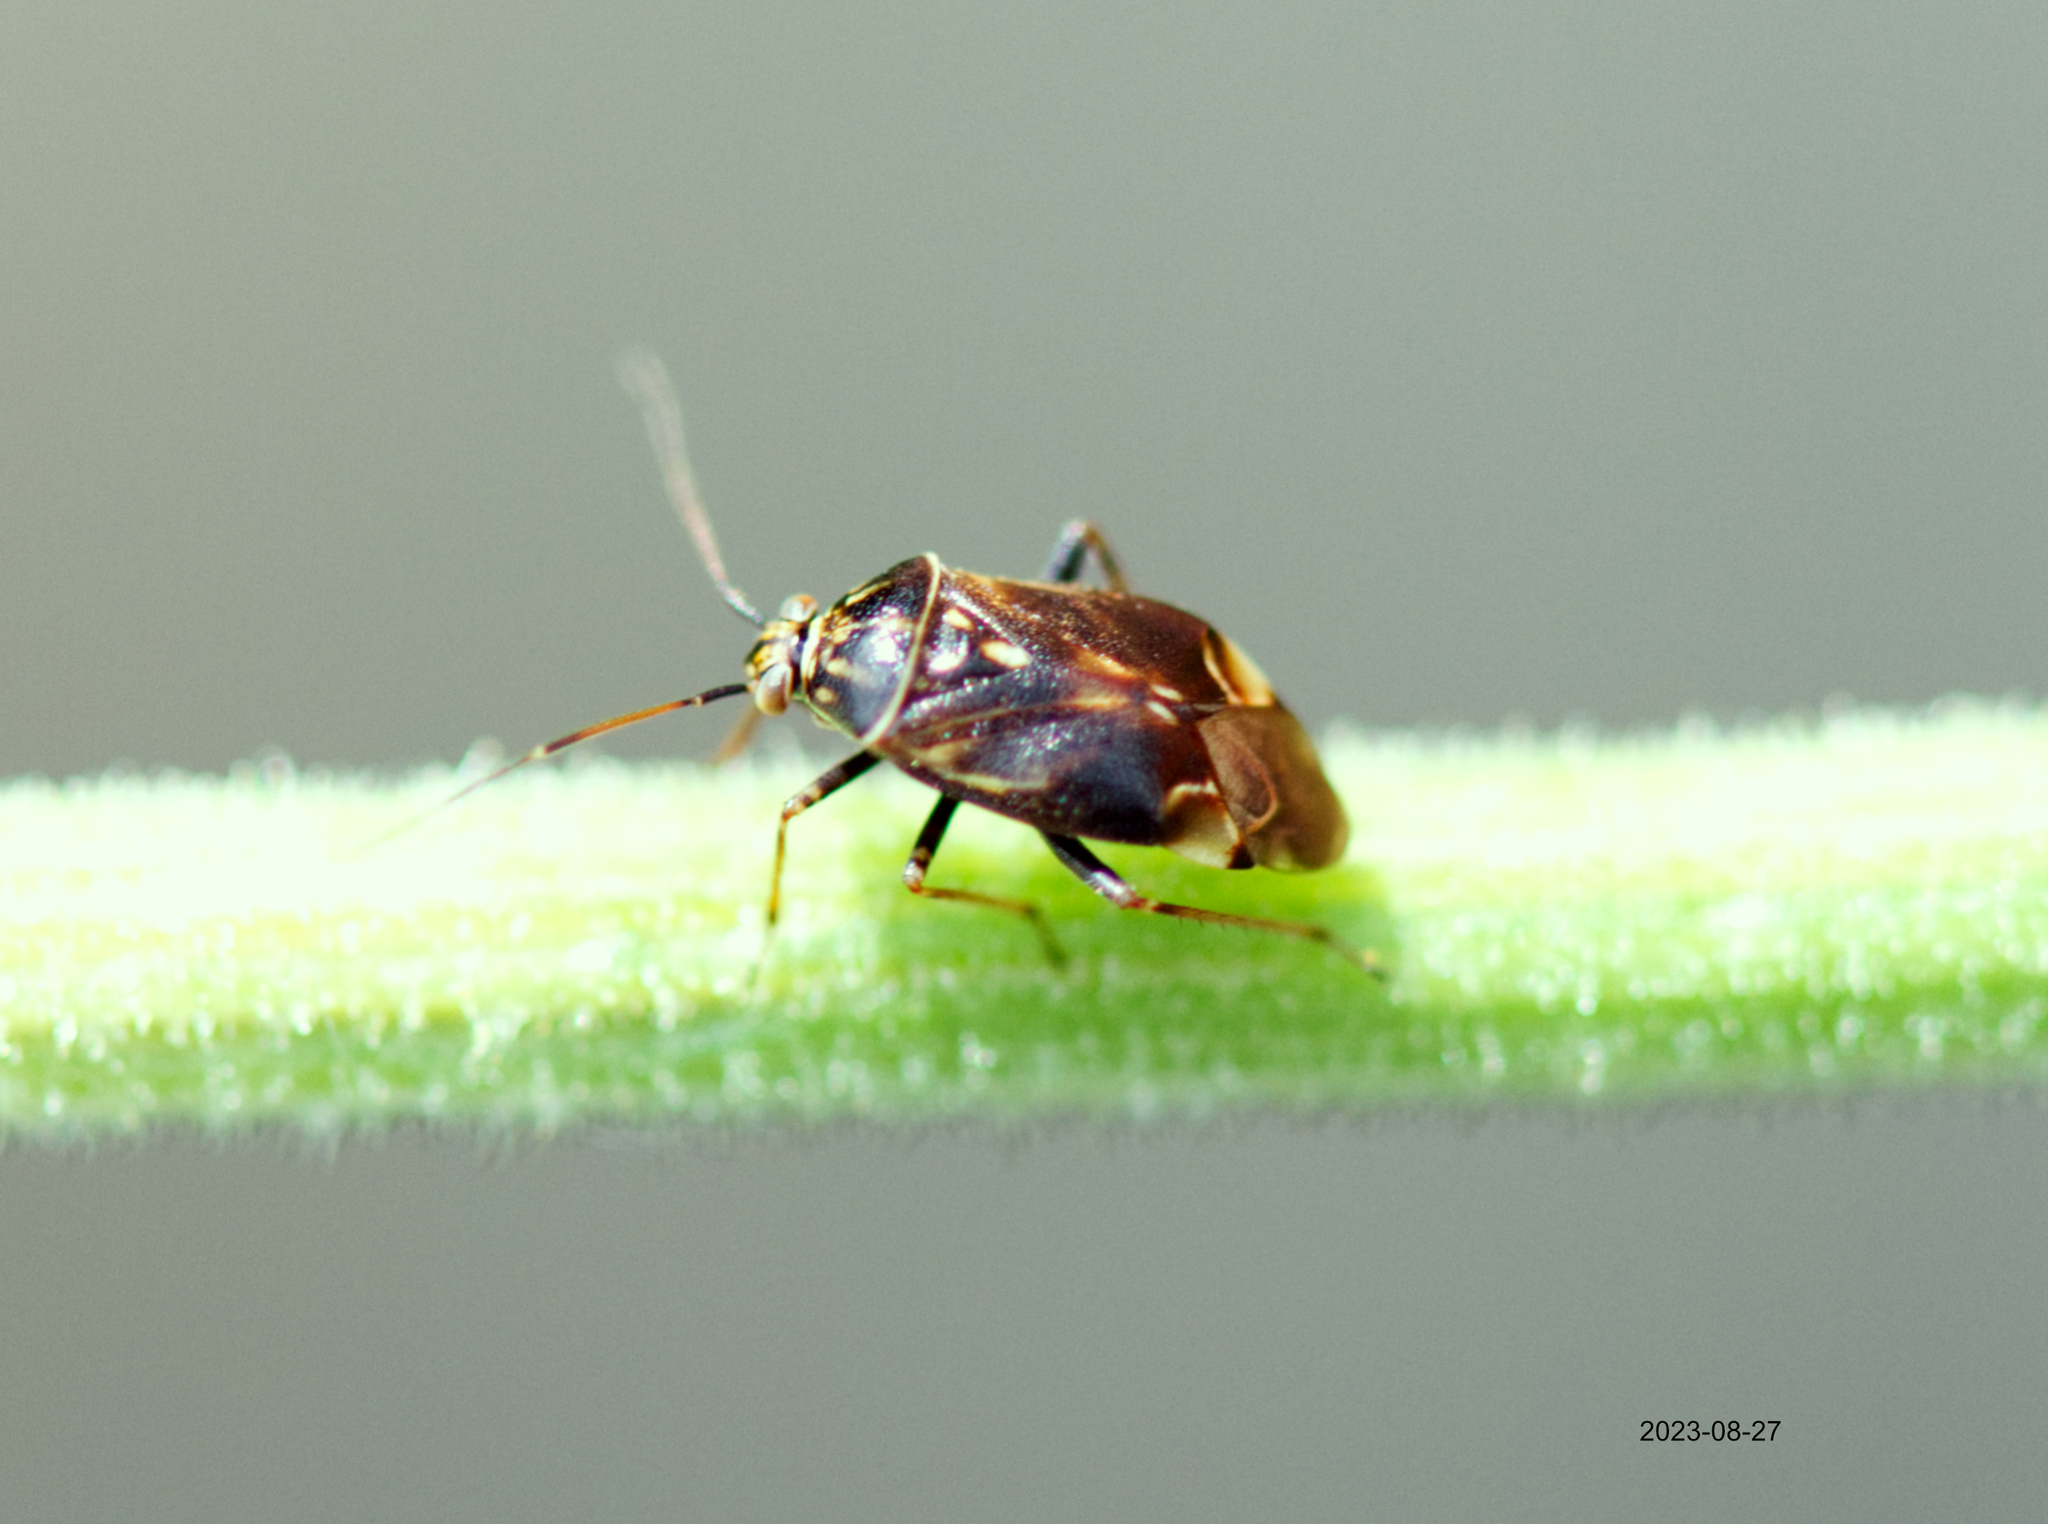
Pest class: lygus_bug